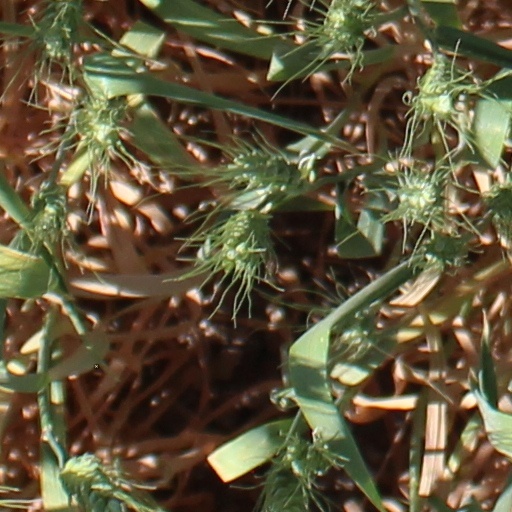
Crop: wheat